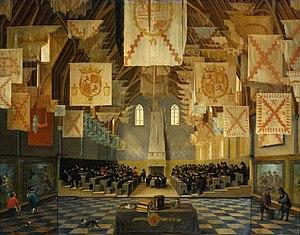
La Ridderzaal est l'un des bâtiments du Binnenhof à La Haye, aux Pays-Bas. Il est utilisé depuis 1904 pour la cérémonie d'ouverture de la session parlementaire, le 3ᵉ mardi du mois de septembre, lorsque le monarque des Pays-Bas rejoint le Parlement dans le Carrosse Doré, pour y prononcer le discours du Trône. Il est également utilisé pour des réceptions royales officielles et des conférences inter-parlementaires.
Le Binnenhof et le Buitenhof sont un ensemble de bâtiments dans le centre de La Haye, aux Pays-Bas, regroupant les centres décisionnels législatifs et exécutifs du pays. La ville s'est construite autour du Binnenhof qui est ainsi devenu le véritable centre du pouvoir aux Pays-Bas. Il abrite notamment les deux chambres du Parlement, les bureaux du Premier ministre, la bibliothèque parlementaire ainsi que le ministère des Affaires générales.